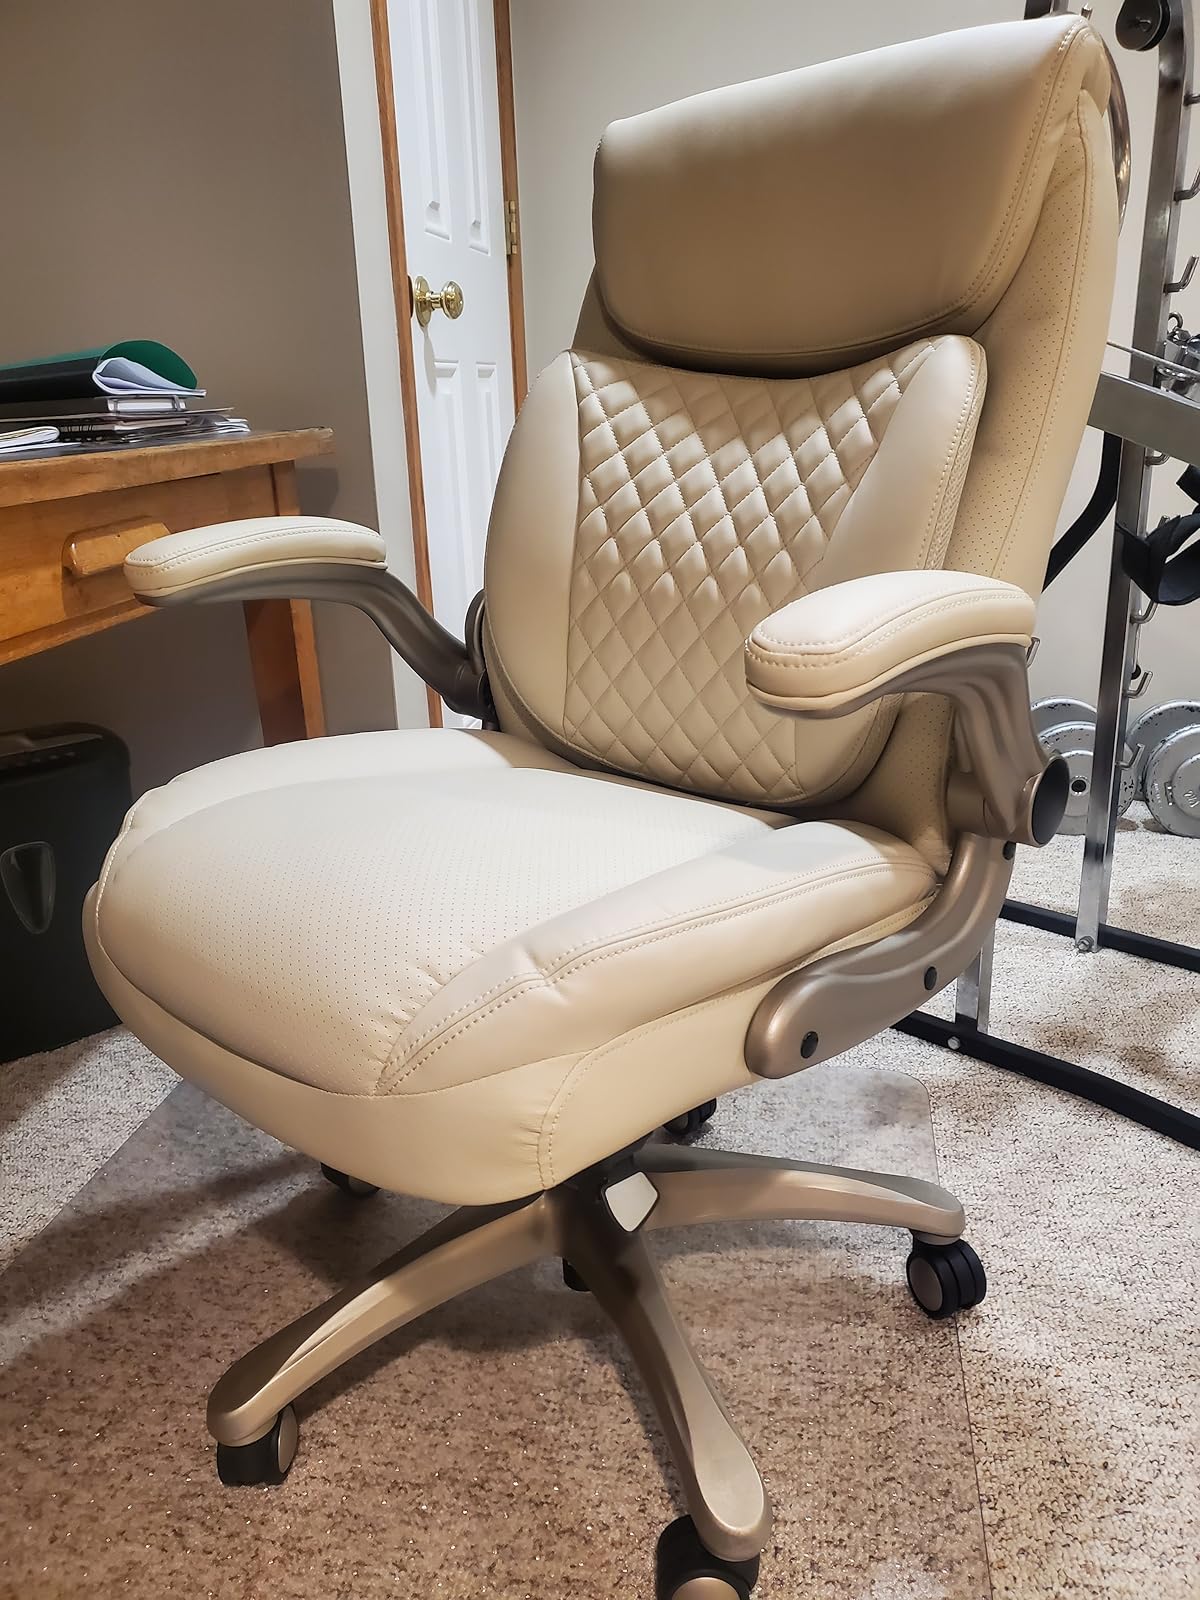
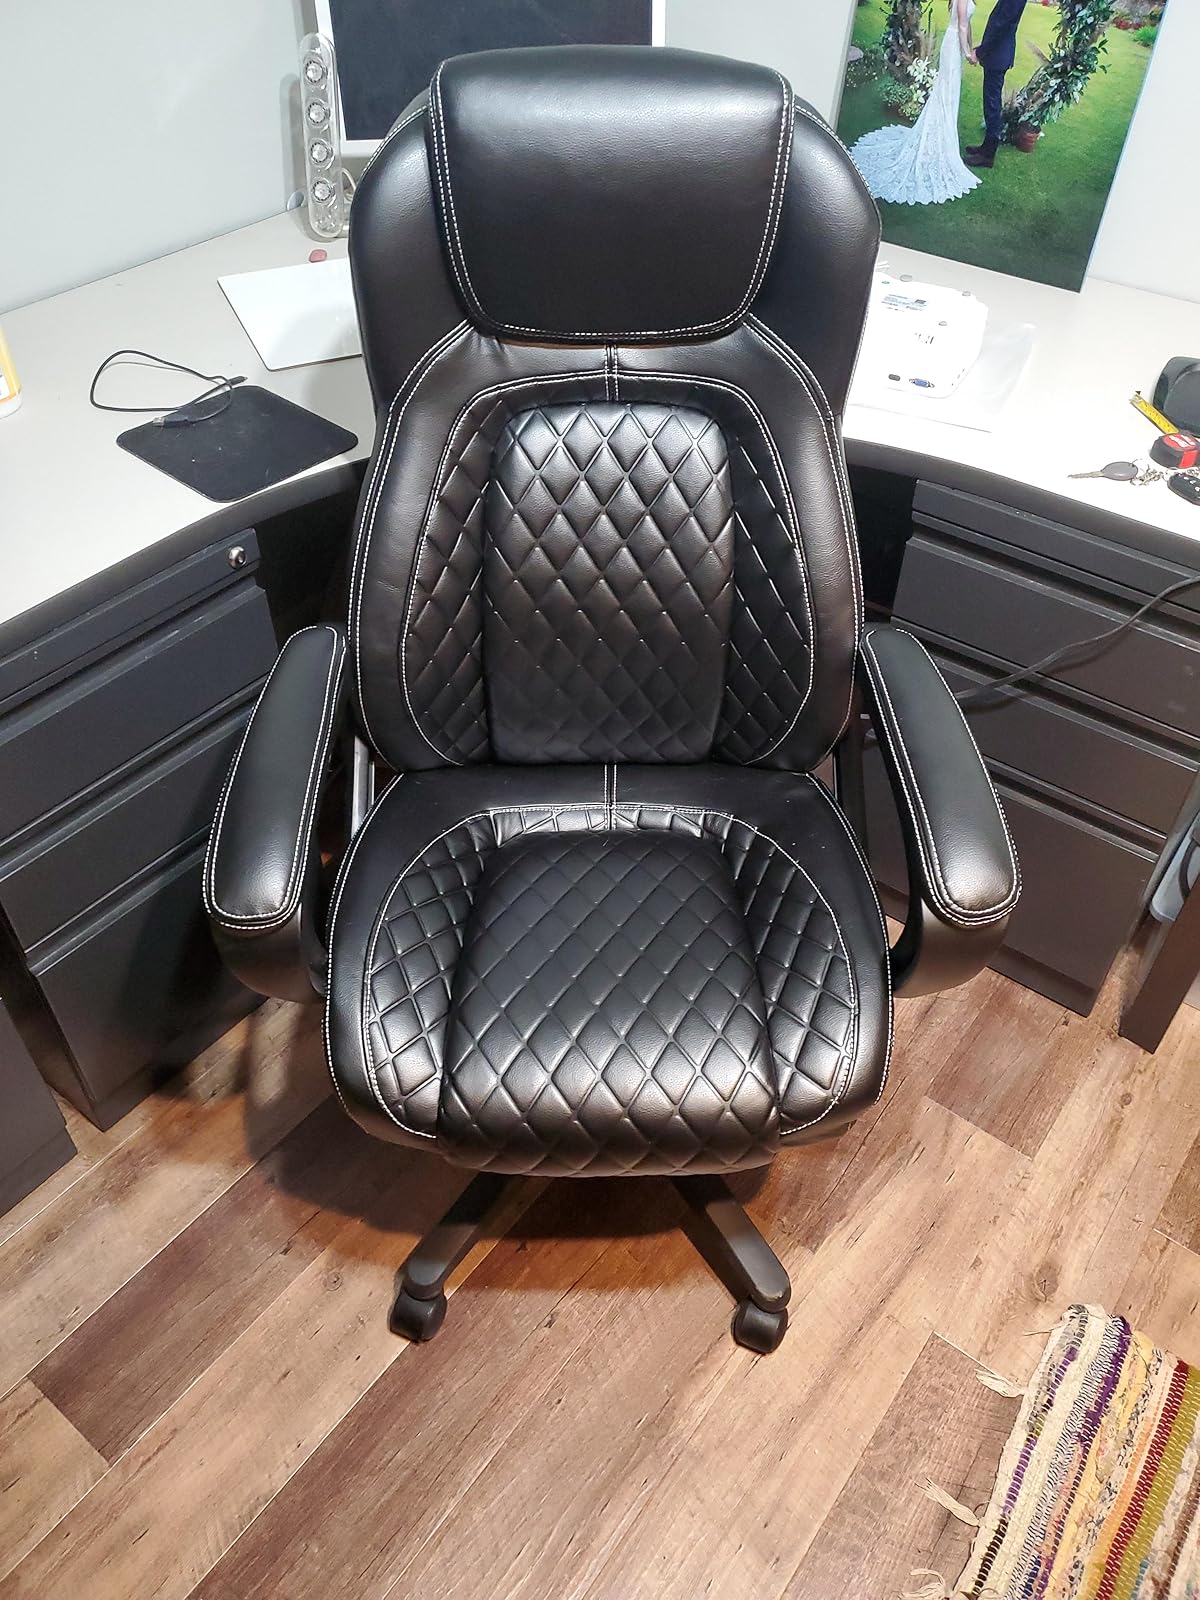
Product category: items_chair
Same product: no